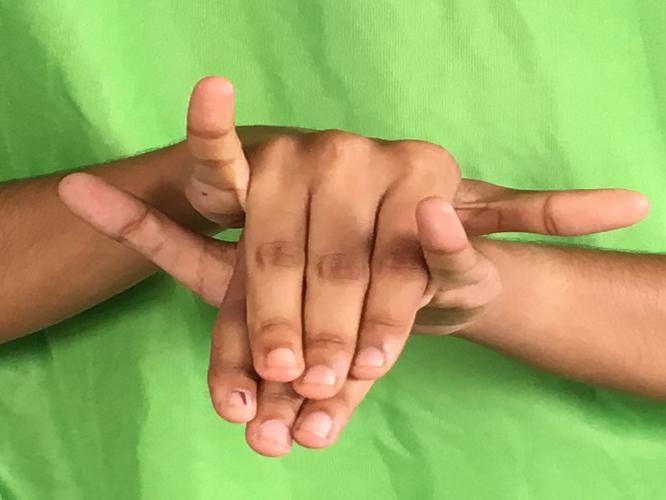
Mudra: Varaha
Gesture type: double_hand